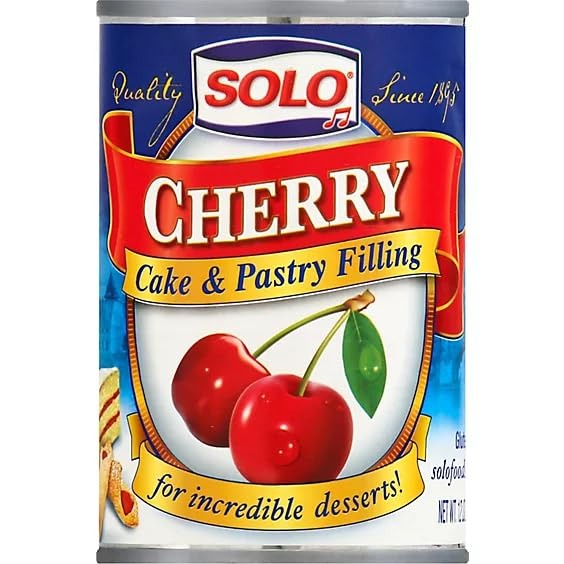
Item Name: Solo Filling Cherry, 12 Ounce (Pack of 2)
Bullet Point: 2 - 12oz Cans of RASPBERRY Cake & Pastry Filling by Solo
Value: 24.0
Unit: Ounce

Price: 9.95